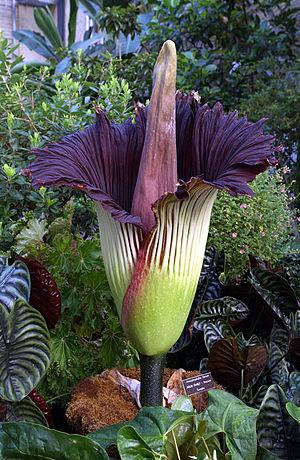
La flore de l'Indonésie est constituée d'une variété unique de plantes tropicales. La taille de l'Indonésie, son climat tropical, et le fait que ce soit un archipel, donne au pays le statut de seconde zone de biodiversité du monde. La flore indonésienne se compose d'espèces asiatiques, australiennes ainsi que d'espèces natives. Il y a environ 28 000 espèces de plantes forales différentes en Indonésie dont 2 500 sortes d'orchidées, 6 000 plantes médicinales traditionnelles utilisées dans le Jamu, 122 espèces de bambous, plus de 350 espèces de rotins et 400 espèces de Dipterocarpus, dont l'ébène, le santal et le teck. L'Indonésie abrite également des espèces inhabituelles comme des plantes carnivores. Des espèces exceptionnelles s'y trouvent aussi comme la Rafflesia arnoldi du nom de Thomas Stamford Raffles et du docteur Thomas Arnold. Les forêts couvrent environ 60 % du pays.
La spectaculaire floraison de l'Arum titan est souvent très médiatisée lorsqu'elle se produit dans un jardin botanique. Peu fréquente dans la nature, elle est restée rare en culture jusqu'à la fin des années 1990 ; au début du XXIᵉ siècle, grâce à l'amélioration des techniques de culture de la plante, plusieurs floraisons sont signalées chaque année ex situ.
Amorphophallus est un genre de 170 espèces de plantes tropicales et subtropicales de la famille des Araceae. Ce sont des plantes herbacées tubéreuses.